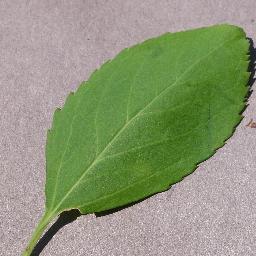
Label: Cherry___healthy